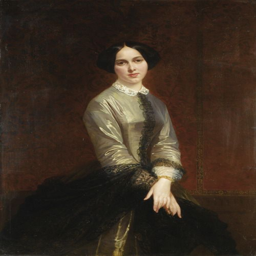
portrait of a young woman